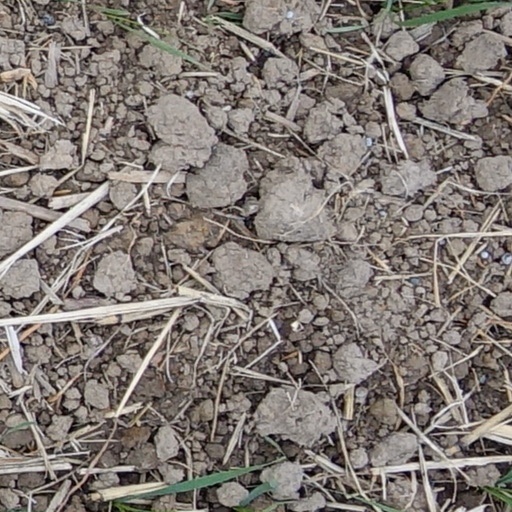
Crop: wheat